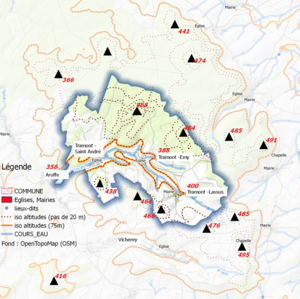
Tramont (la vallée de l'Aroffe dans son relief), OSM topo Map et Qgis
Tramont-Saint-André est une commune française située dans le département de Meurthe-et-Moselle, en région Grand Est.
Tramont-Lassus est une commune française située dans le département de Meurthe-et-Moselle en région Grand Est.
Tramont-Émy est une commune française située dans le département de Meurthe-et-Moselle en région Grand Est.